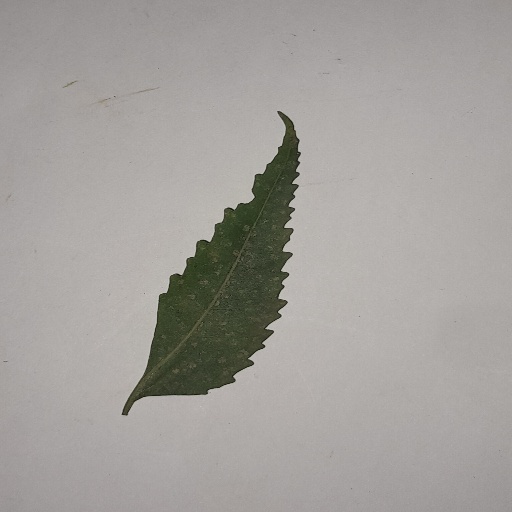
Species: Neem
Leaf condition: Powdery Mildew